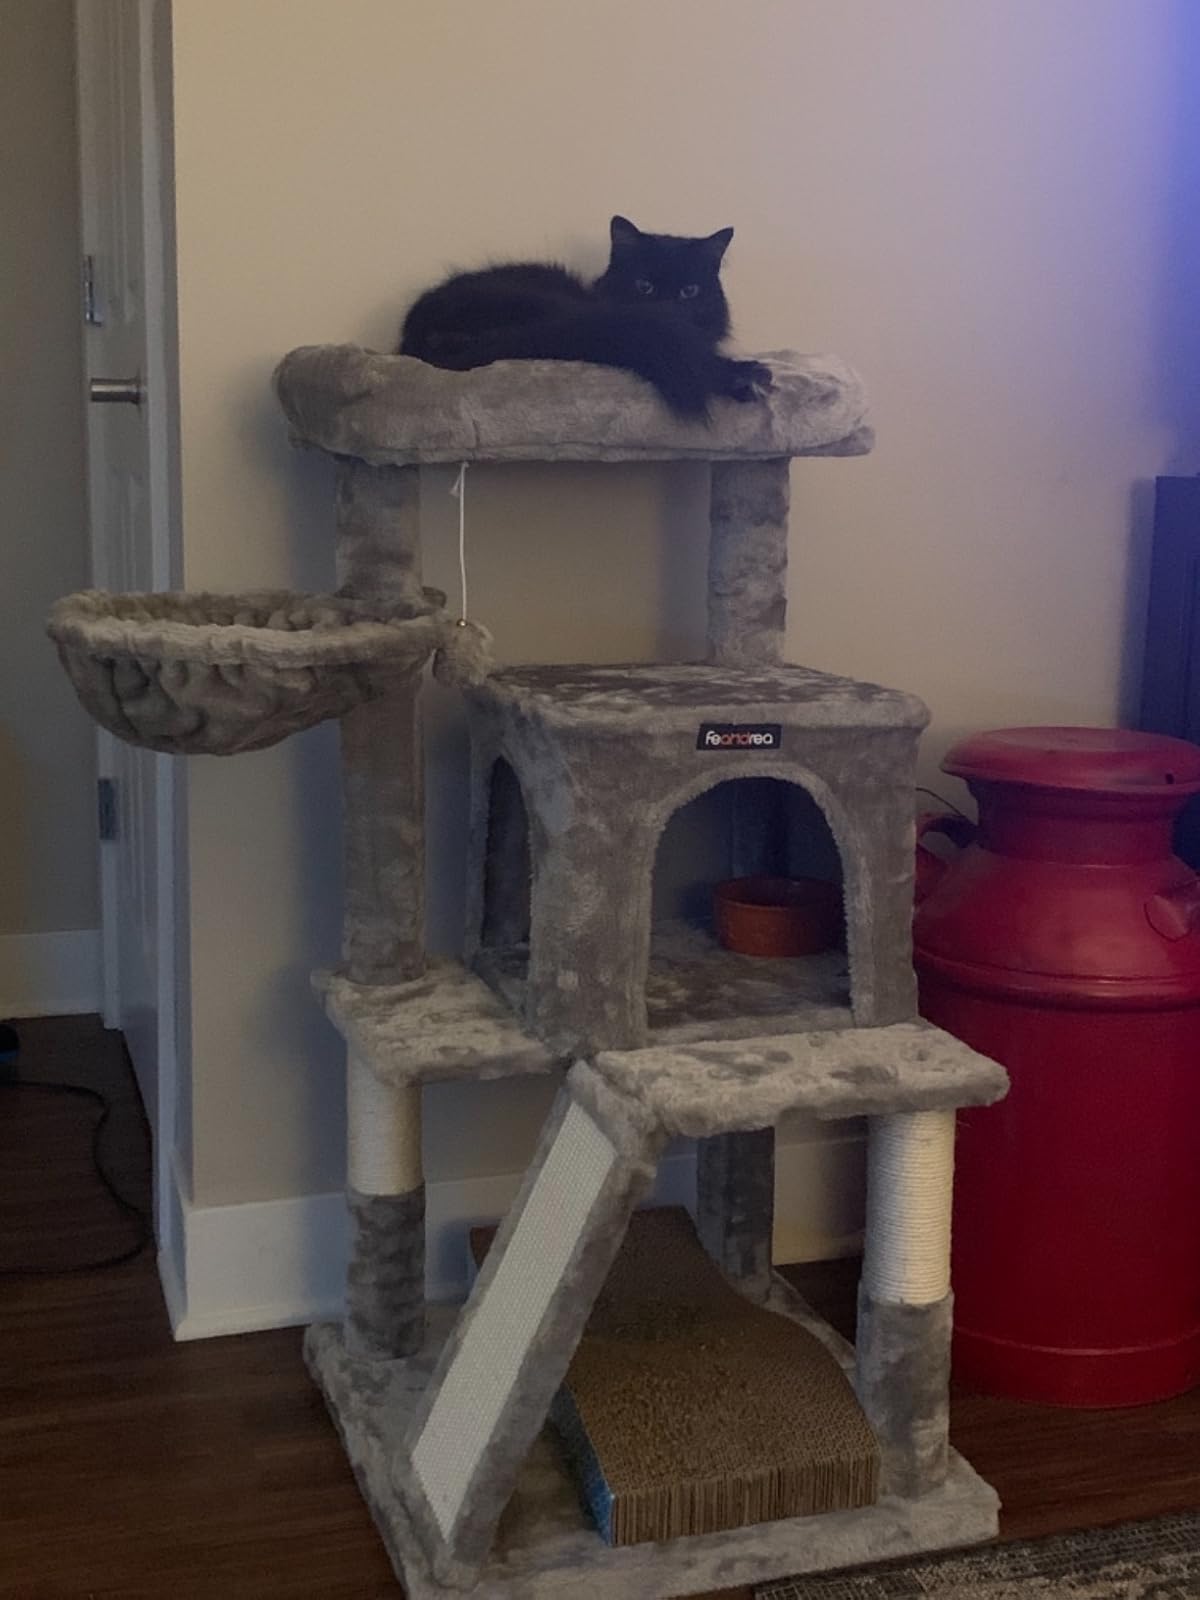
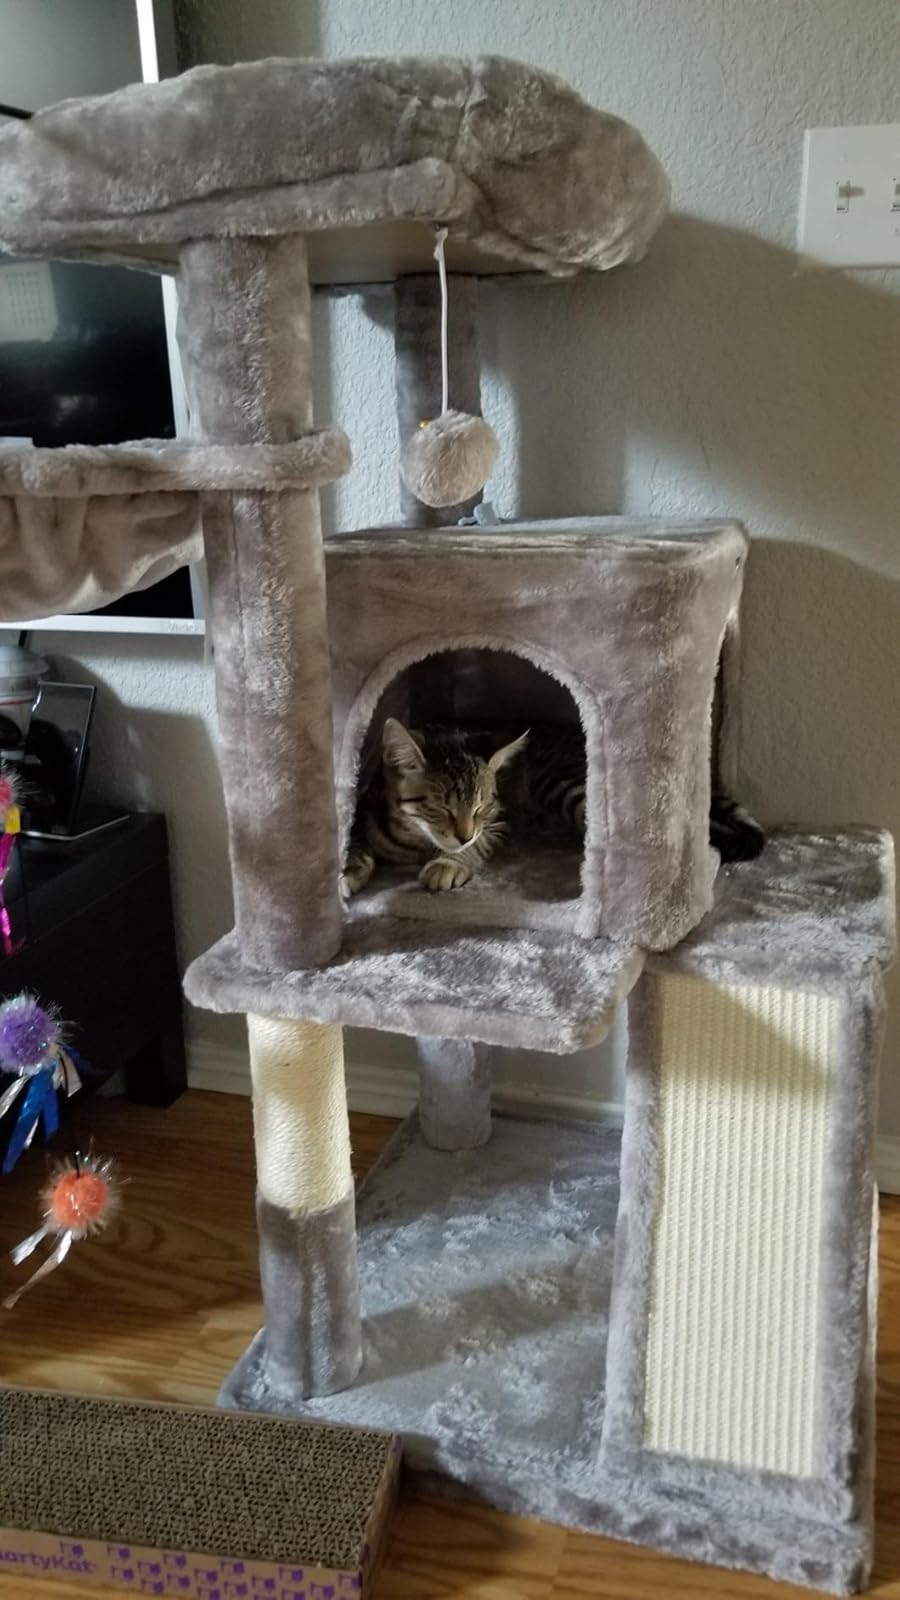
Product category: items_cat tree
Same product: yes